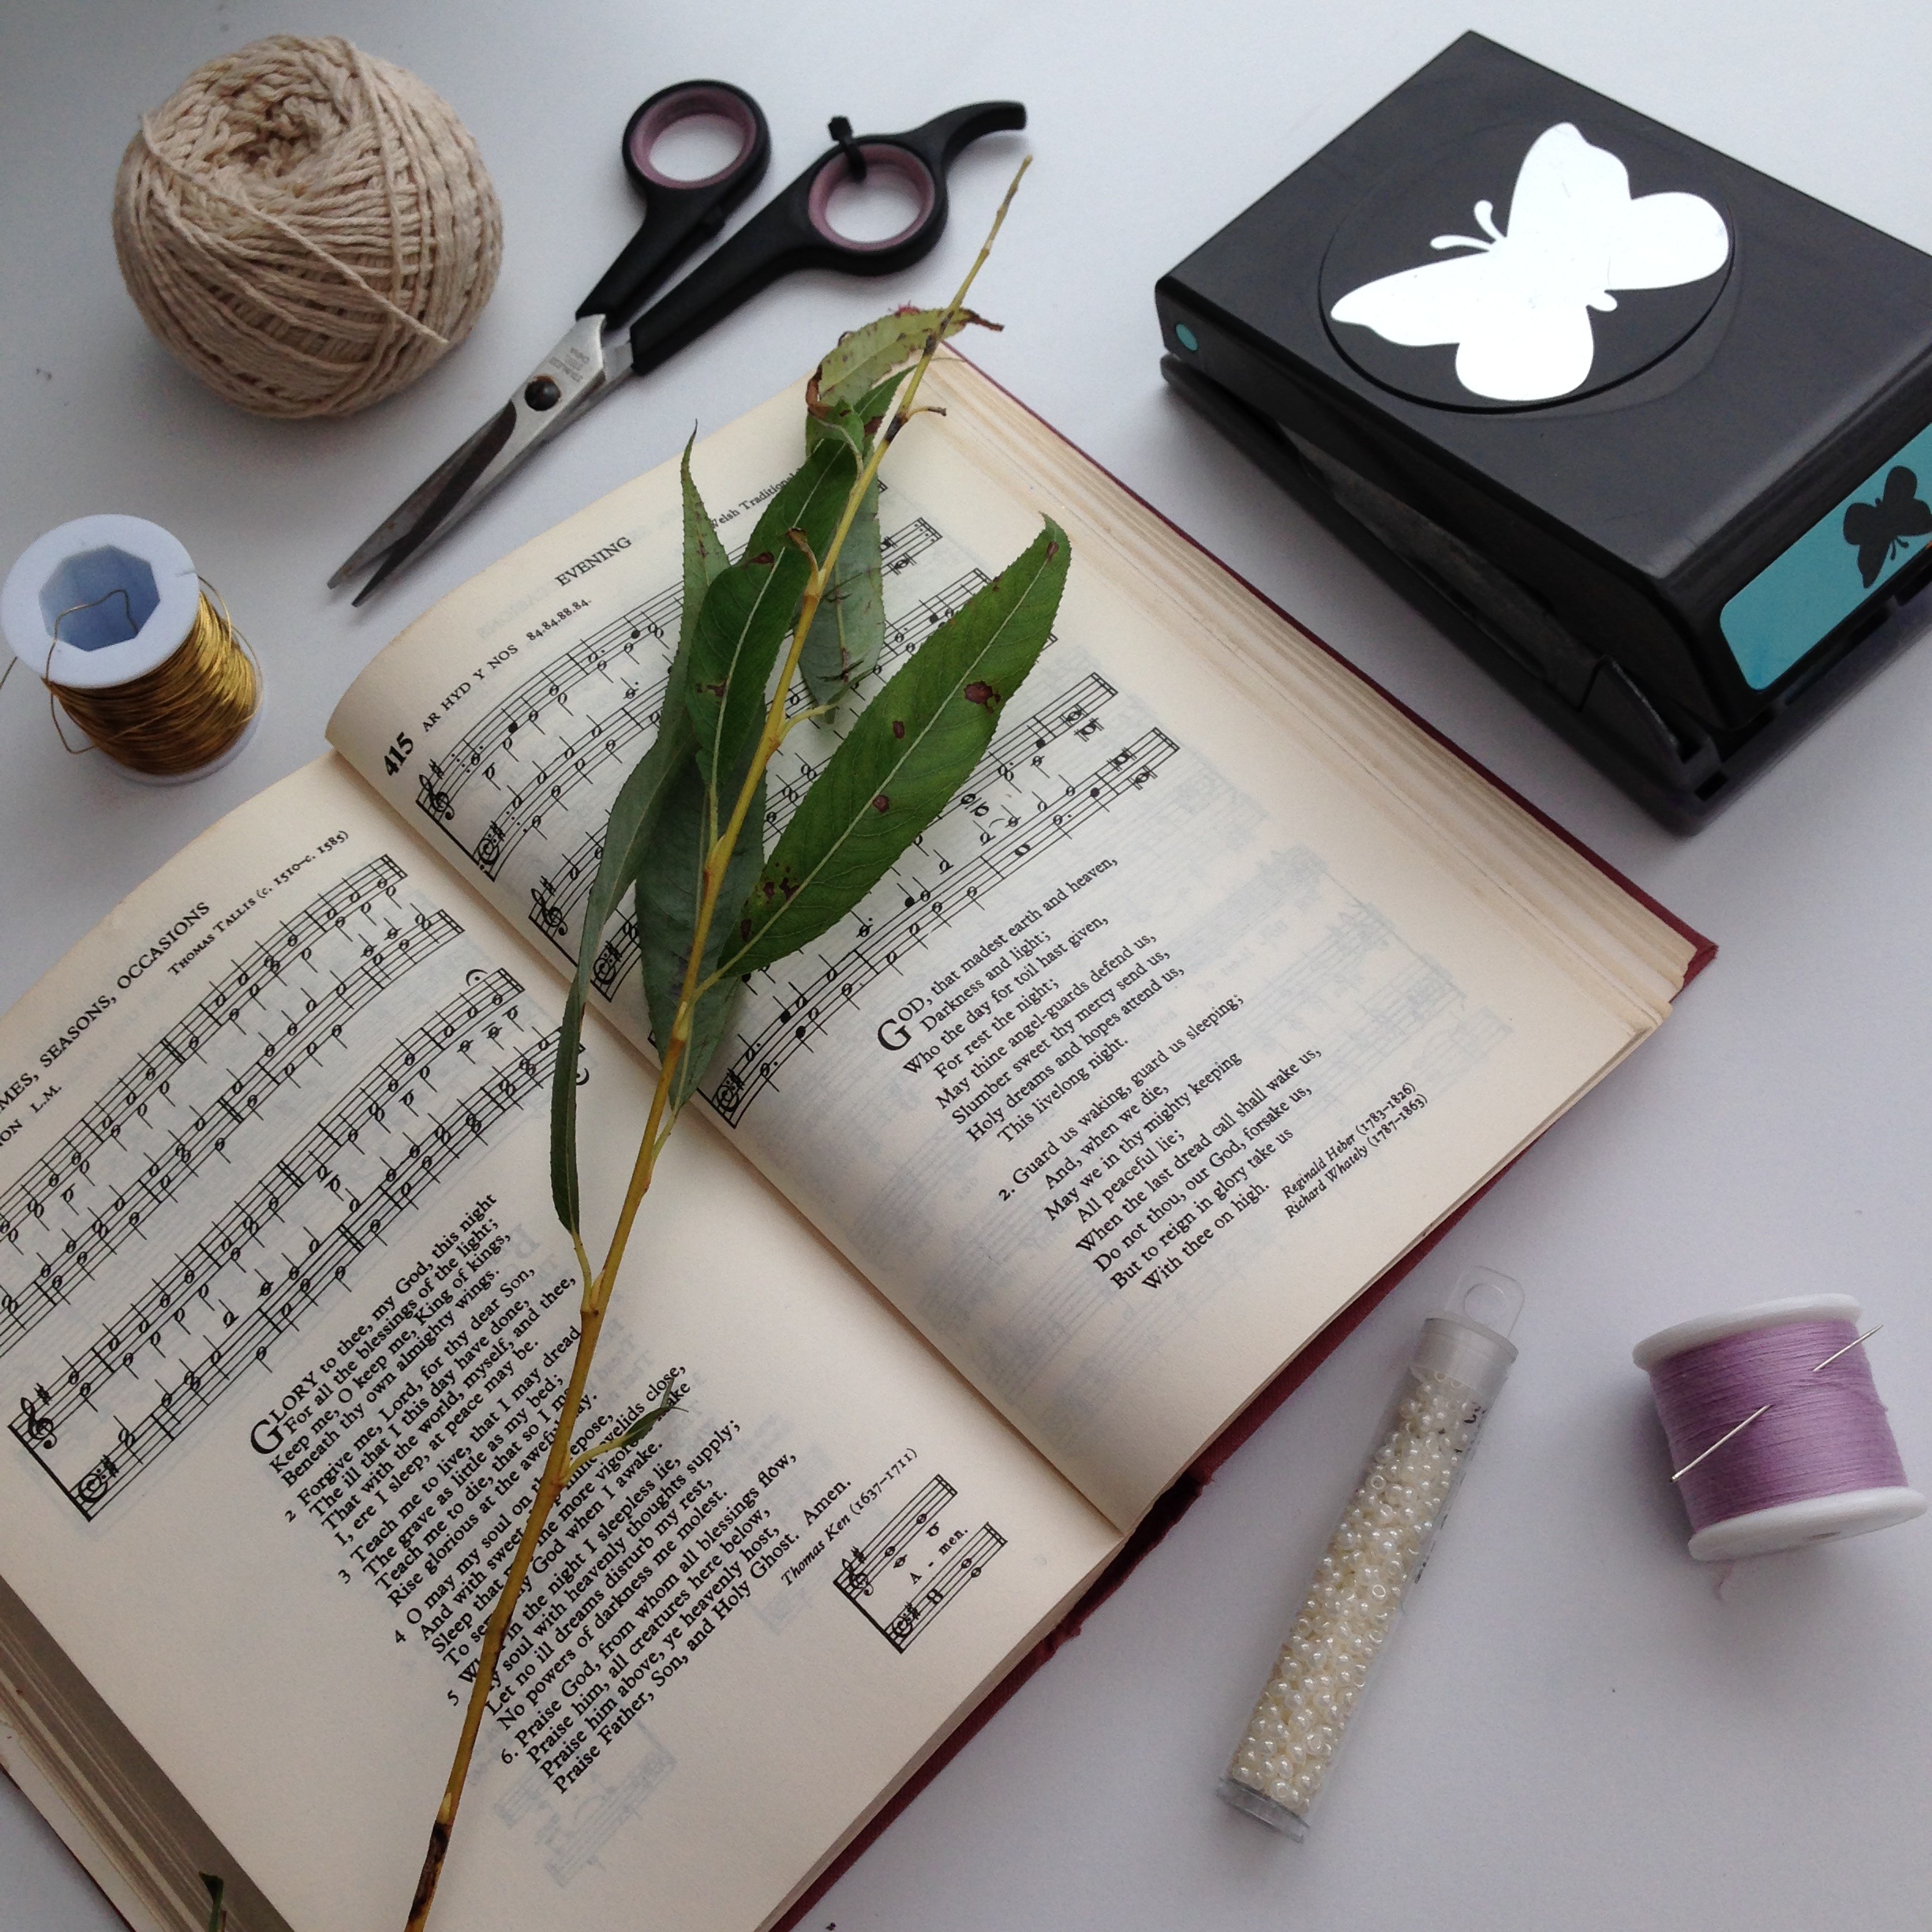
mobile, writing, string, craft, paper, activity, brand, willow, calligraphy, beads, scissors